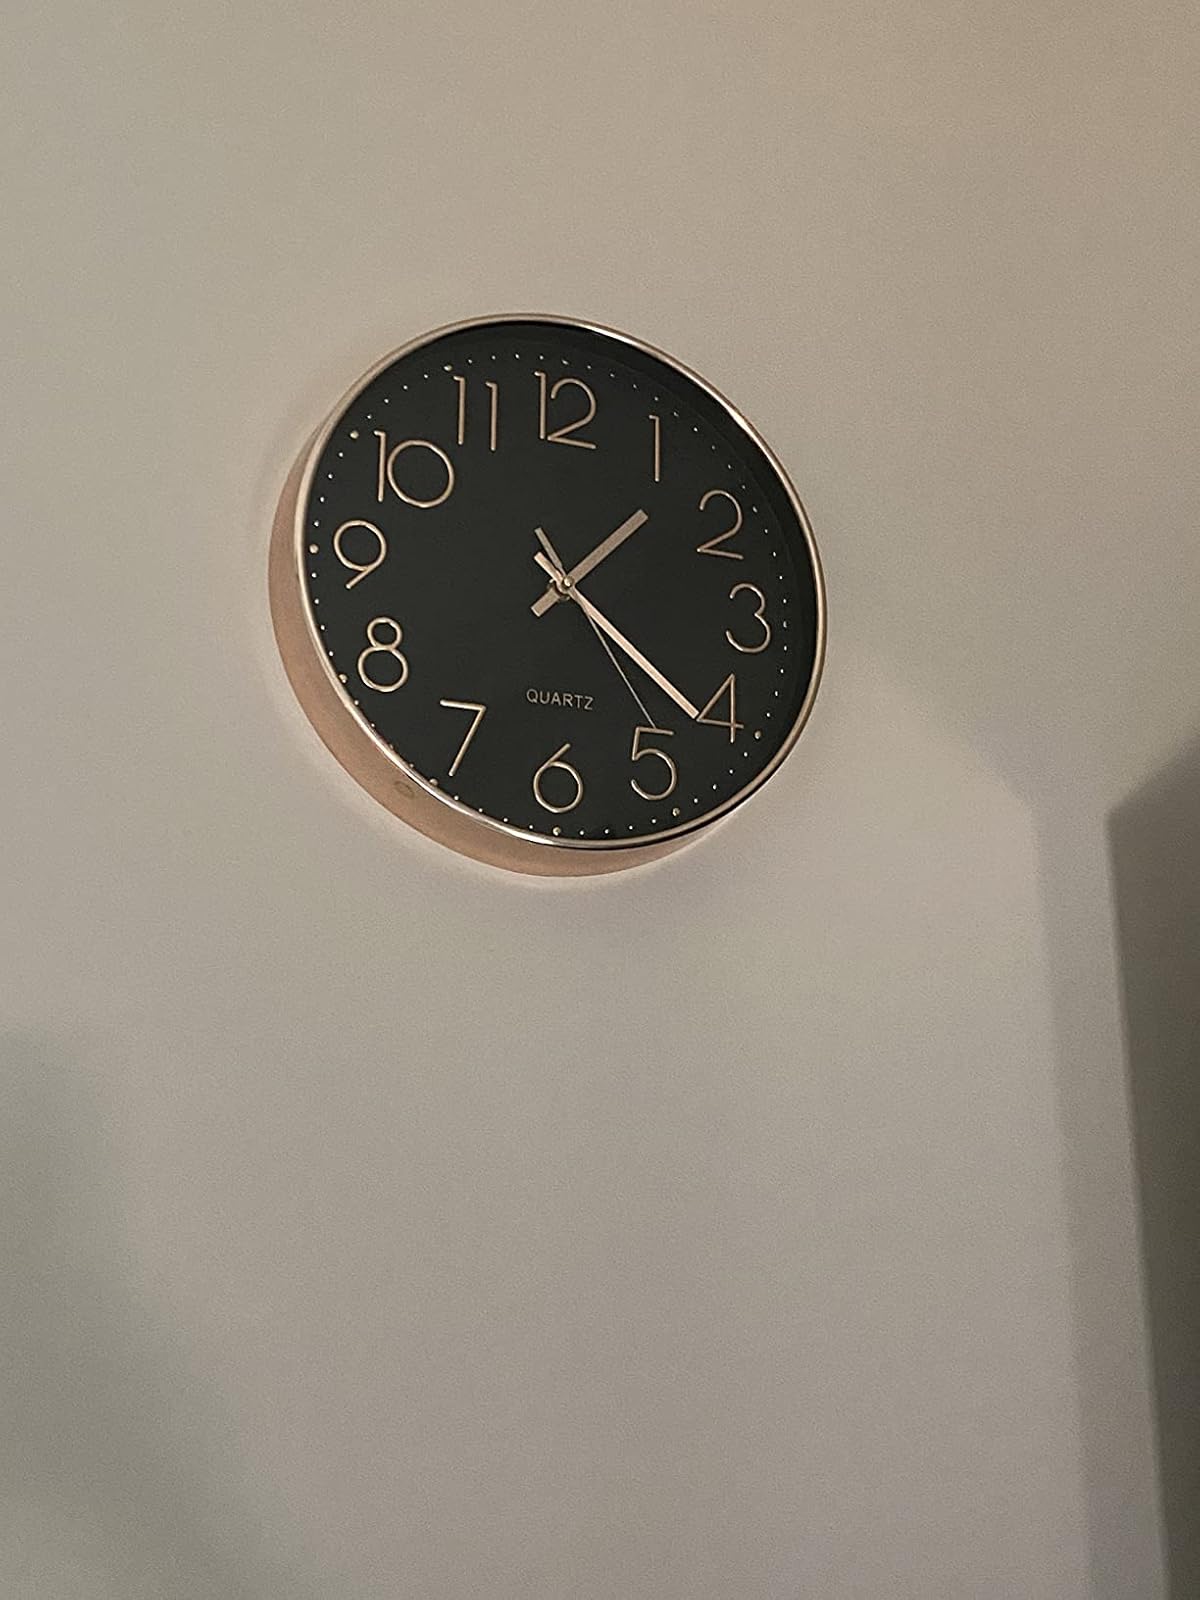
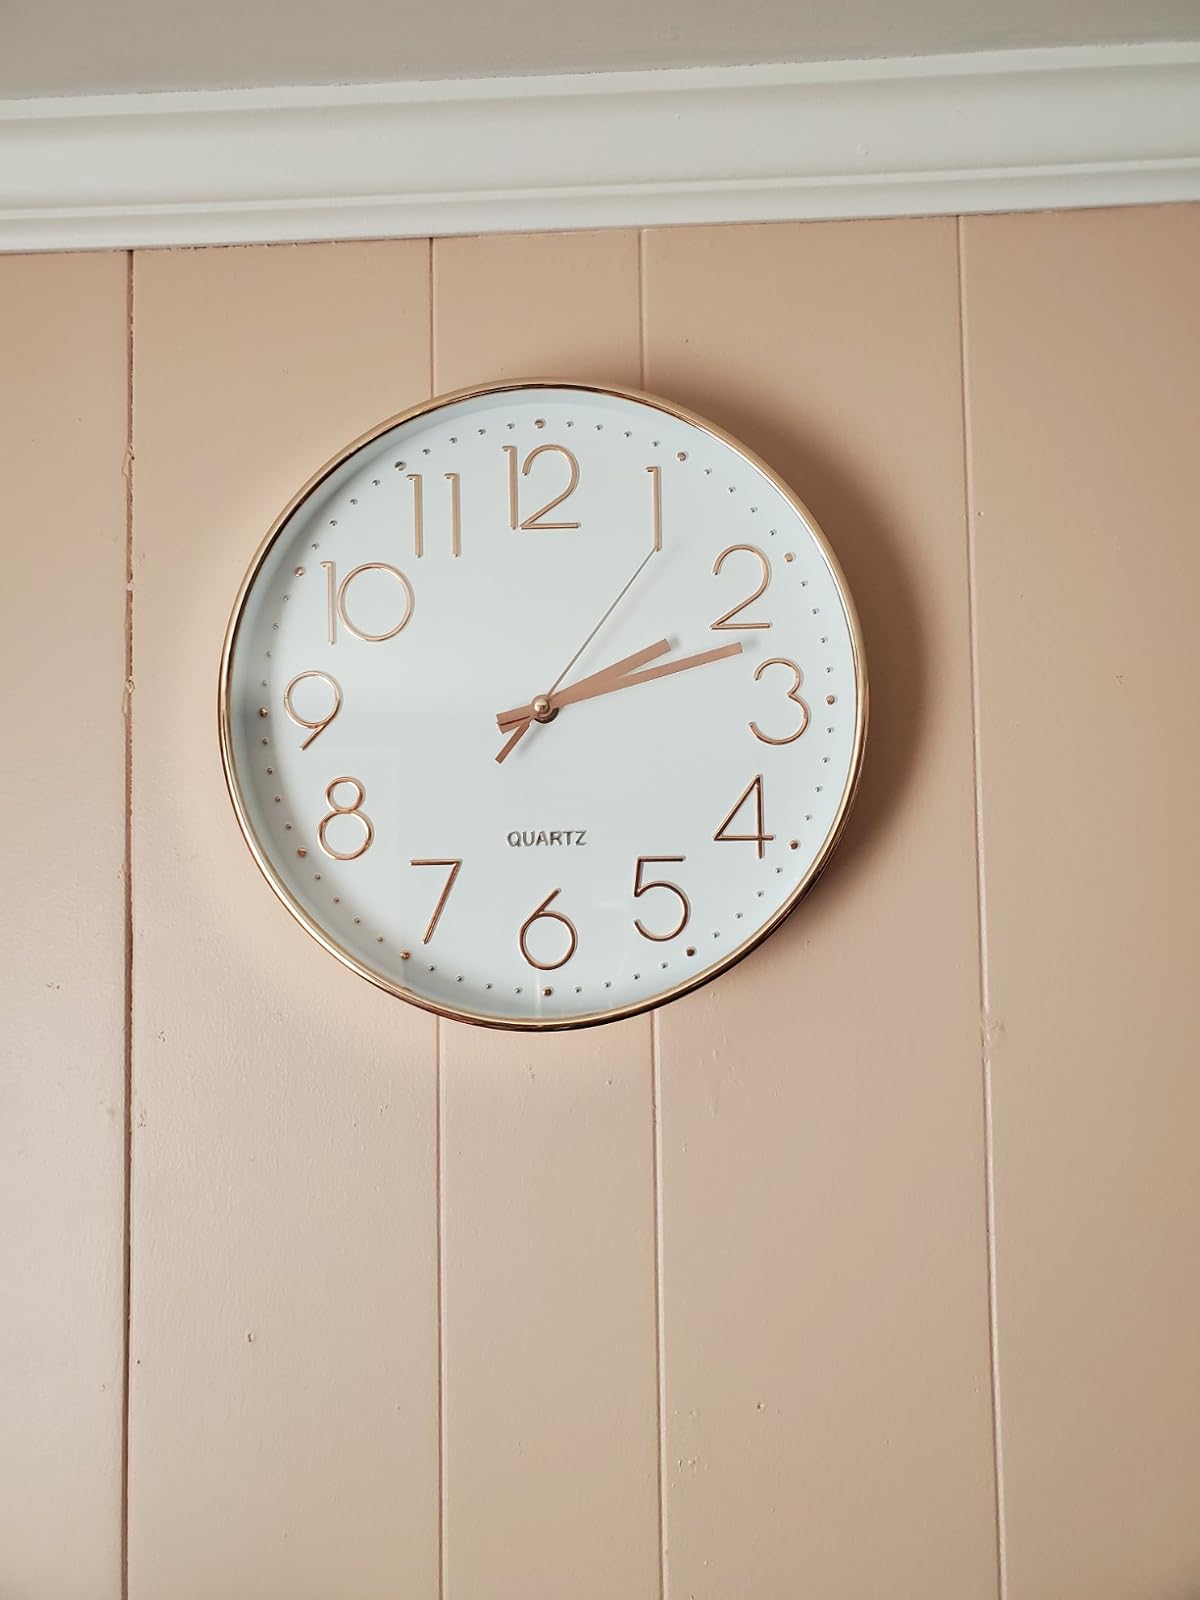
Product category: clock
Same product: no